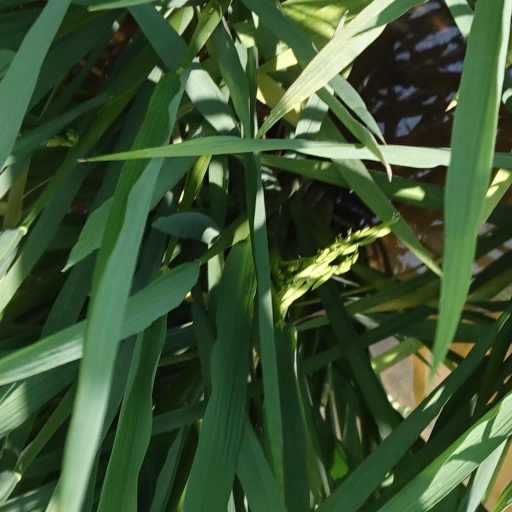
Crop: rice